Telecommunications in India

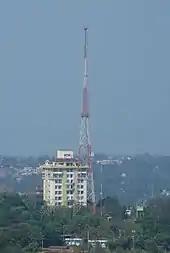
AIR Radio Tower

Apart from the radio channels operated by All India Radio – the public broadcaster, as per the data reported by FM Radio operators to TRAI, as on 31st December 2024, there were 388 operational private FM Radio channels in 113 cities operated by 36 private FM Radio operators. During the quarter ending 31st March 2025, six channels operated by three private FM radio operators, namely, (i) Digital Radio (Delhi) Broadcasting Ltd (3 channels), (ii) Digital Radio (Mumbai) Broadcasting Ltd (2 channels), and (iii) Digital Radio (Kolkata) Broadcasting Ltd (1 channel), were merged with South Asia FM Ltd. Now, as of 31st March 2025, there are 388 operational private FM radio channels across 113 cities, operated by 33 private FM radio operators.